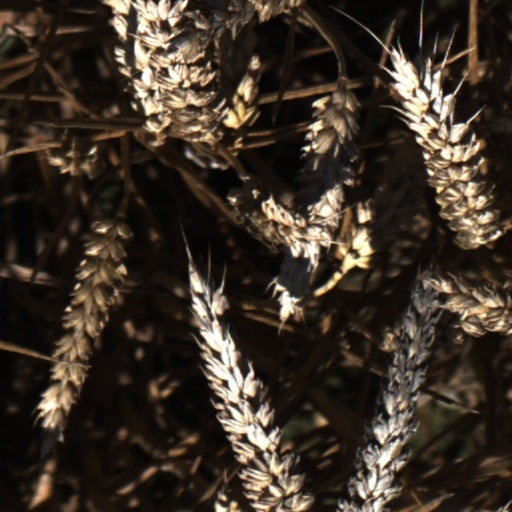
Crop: wheat